Medieval jewelry

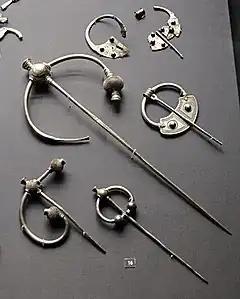
Viking-period penannular brooches in silver from the Penrith Hoard, three of the "thistle" type.

Gold has held the fascination of humans for thousands of years. By the end of the fourth millennium BCE it was already being worked and refined with great technical skill. Many ancient goldsmiths used alloyed gold found in nature, as it does not often occur naturally. Alloyed gold can be purified through a process called refining, and due to the Hittite derivation of the Greek word, it is believed that the ancient peoples of Asia Minor were the first to refine gold. Ignoring its beauty and the possible association with the sun's perceived mystical powers, the main advantage of using gold to create jewelry was its malleability.